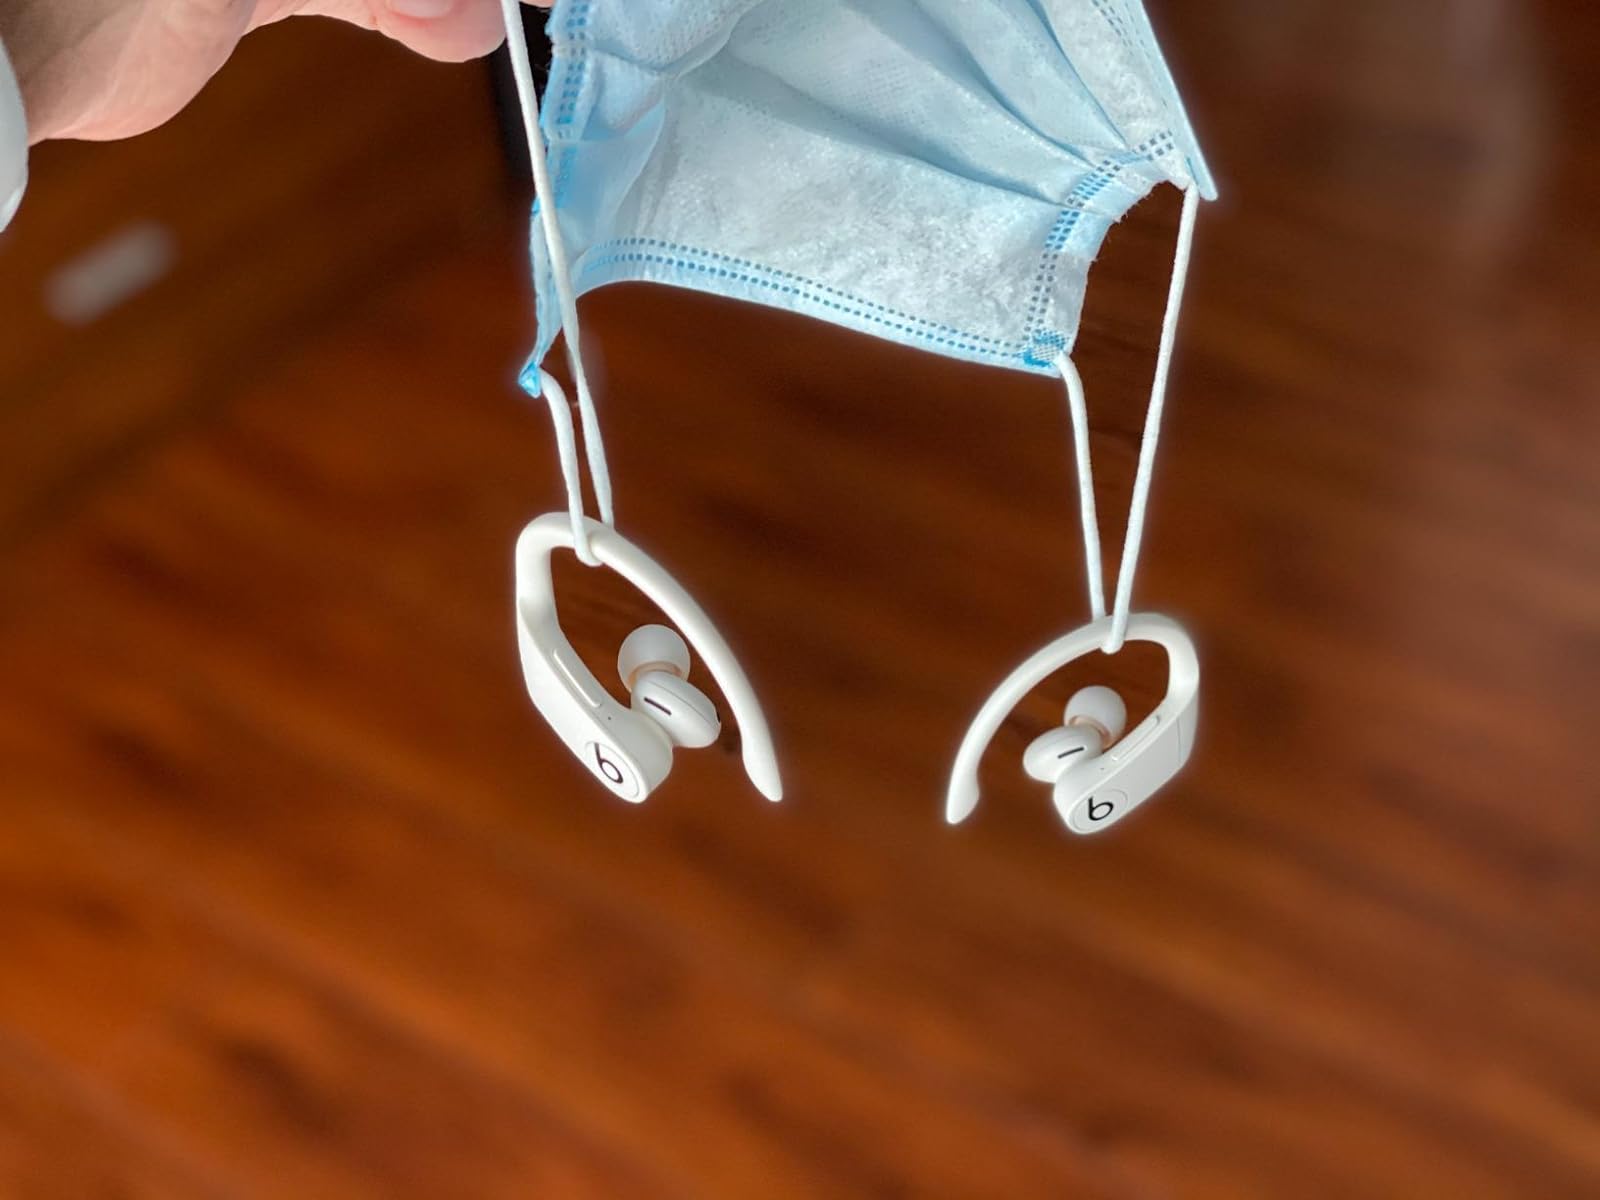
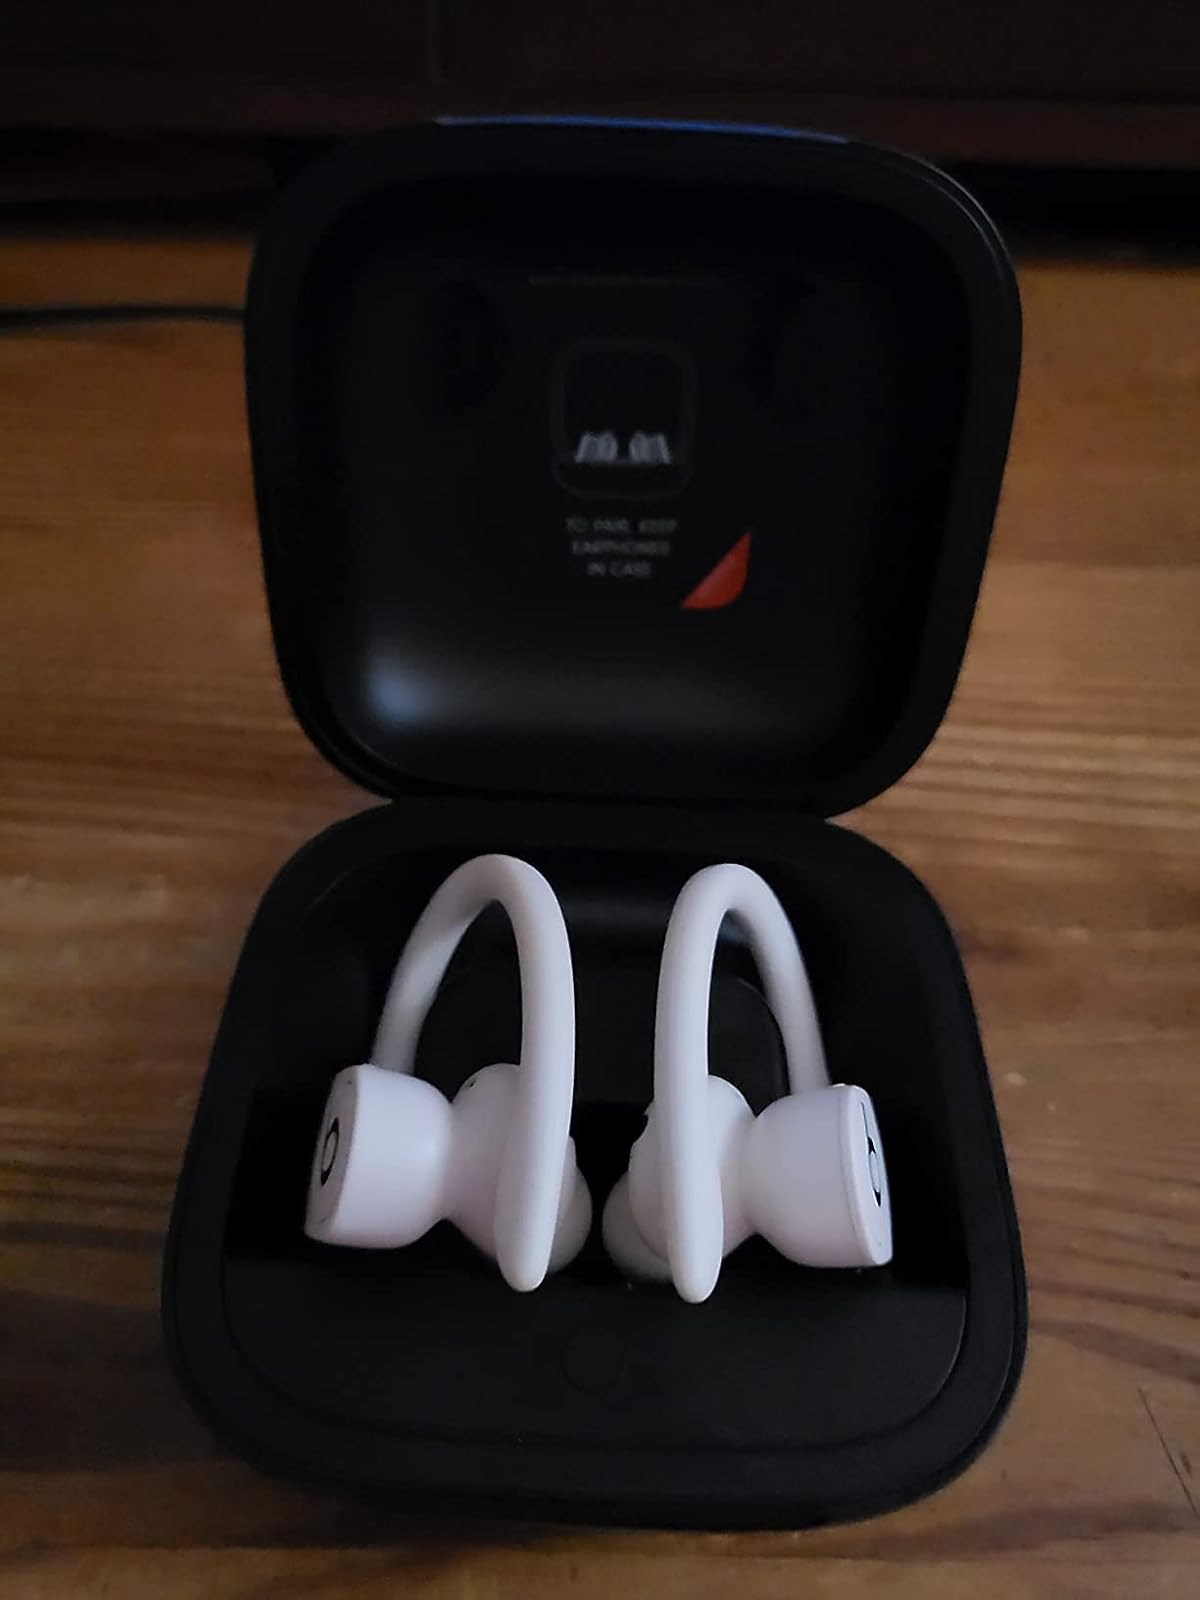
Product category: earbuds
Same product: yes